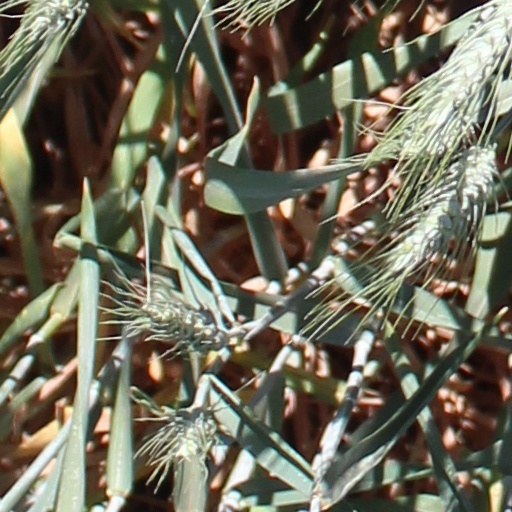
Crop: wheat